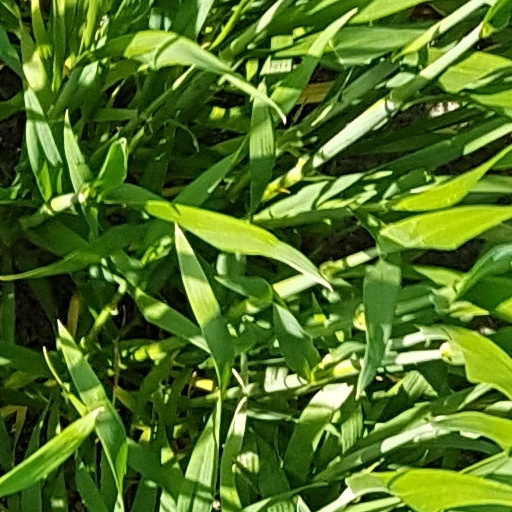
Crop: wheat